Crisis in Venezuela

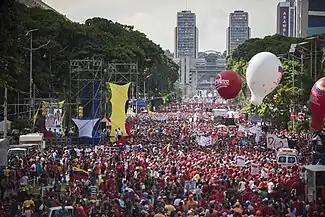
Venezuelans demonstrating during the 2016 Venezuelan protests

Following Chávez's death in 2013, Nicolás Maduro became president after defeating his opponent Henrique Capriles Radonski by 235,000 votes, a 1.5% margin. Maduro continued most of the existing economic policies of his predecessor Chávez. Upon entering the presidency, his administration faced a high inflation rate and large shortages of goods, problems left over from Chávez's policies.